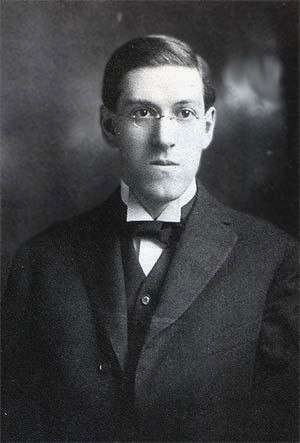
H.P. Lovecraft
Lovecraft i 1915.
Howard Phillips Lovecraft var en amerikansk gyser-forfatter og kritiker. Lovecraft opfandt den sidenhen så berømte "Cthulhu"-kunstmytologi. Selvom han var forholdsvist ukendt i sin samtid, har Lovecrafts historier, som typisk blev udgivet i magasiner for triviallitteratur, vundet stor udbredelse og anerkendelse efter hans død, og han anses for en af det 20. århundrede mest indflydelsesrige forfattere indenfor gyser-genren.